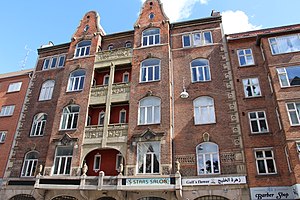
Jugendstil / Jugend i enkelte lande / Danmark
Jugendstil er en kunstnerisk stilperiode i Europa 1896-1910 og i Danmark 1900-1915, hvor stilen ofte blandedes med nationalromantikken.